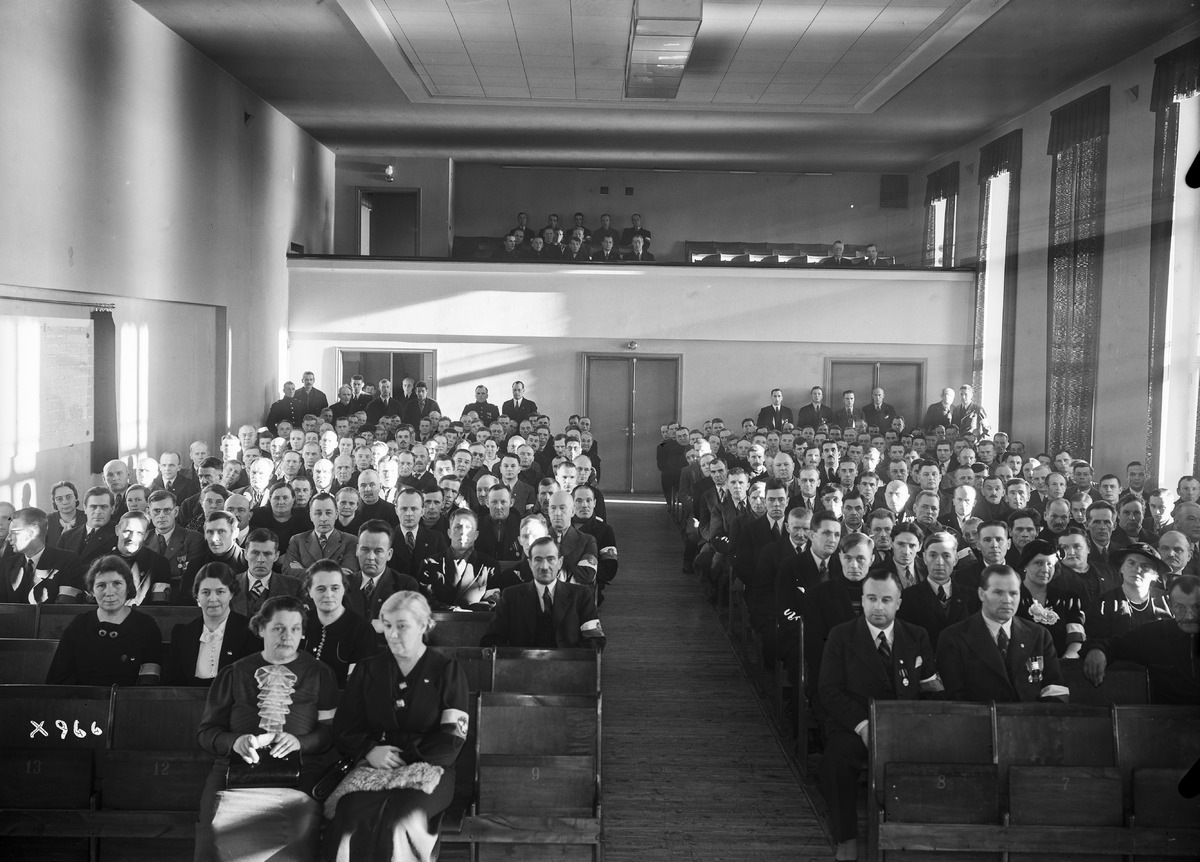
Pohjois-Suomen Rintamamiesyhdistyksen kokous
A meeting of Northern Finland Veterans Union
sisällön kuvaus: Pohjois-Suomen Rintamamiesyhdistyksen ja naisosastojen neuvottelukokouksen osanottajat Oulun suojeluskuntatalon juhlasalissa 18.10.1937. content description: The participants of a meeting of Northern Finland Veterans Union and its female unit at the hall of Oulu's White Guard house on October 18, 1937.
Vuosi: 1937
Paikka: Suomi, Oulu, Suomi, Pohjois-Pohjanmaa, Oulu
Aiheet: rintamaveteraanit; rintamamiehet; vapaussota; sisäkuva; ryhmäkuva; kokoukset; suojeluskunnat; maanpuolustusjärjestöt; sotaveteraanit; sisällissodat; kansalaissota; war veterans; Finnish civil war; civil wars; meetings; national defence organizations; Finnish White Guard